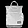
Label: Bag